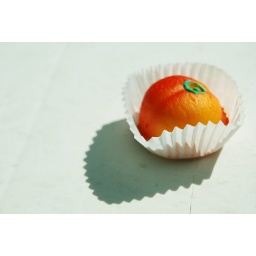
Frankie sent over a box of delicious marzipan fruit for grandma's birthday.